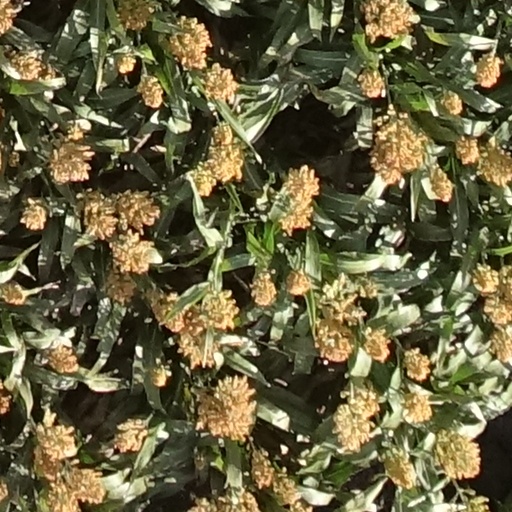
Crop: sorghum